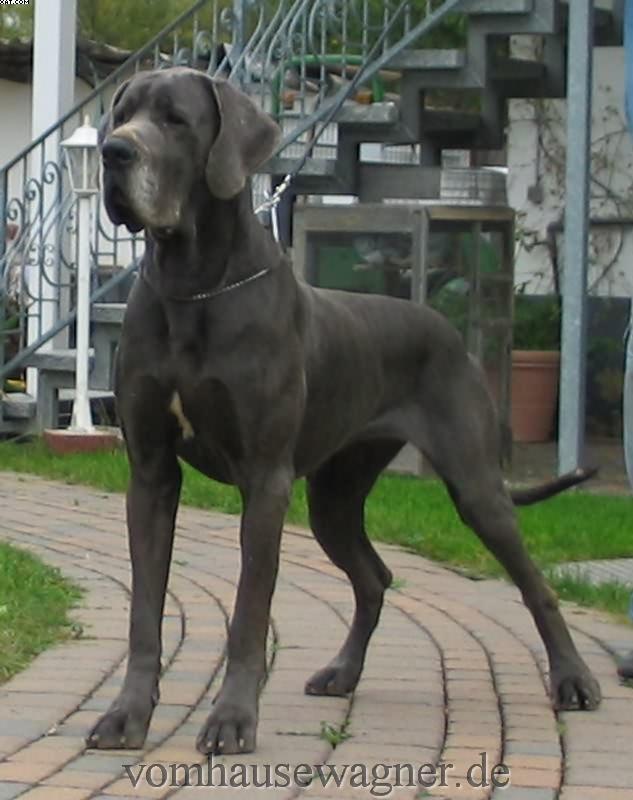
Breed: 206-n000035-Great_Dane